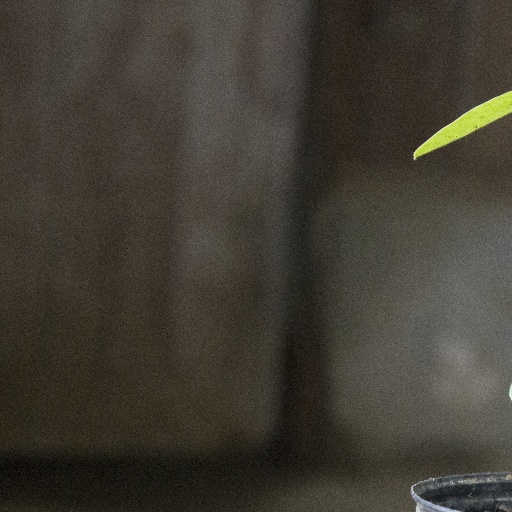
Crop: soybean